Deonte Thompson

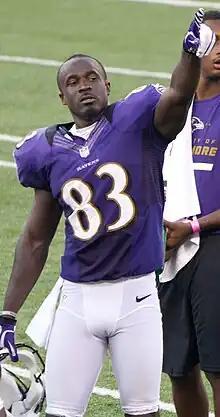
Thompson with the Baltimore Ravens in 2012

Deonte Thompson (born February 14, 1989) is an American former professional football player who was a wide receiver in the National Football League (NFL). He played college football for the Florida Gators and was a member of their 2009 BCS National Championship team. Thompson was signed by the Baltimore Ravens as an undrafted free agent in 2012.